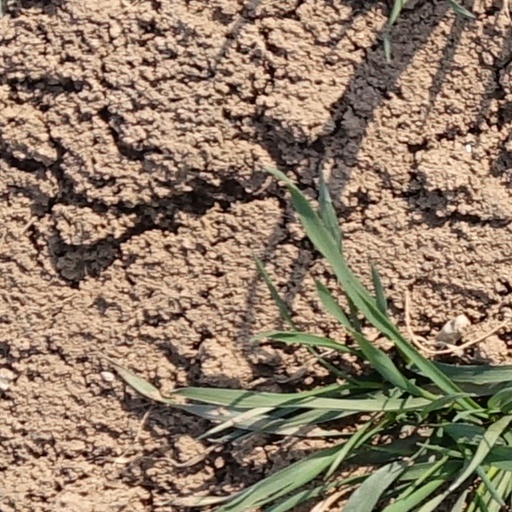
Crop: wheat